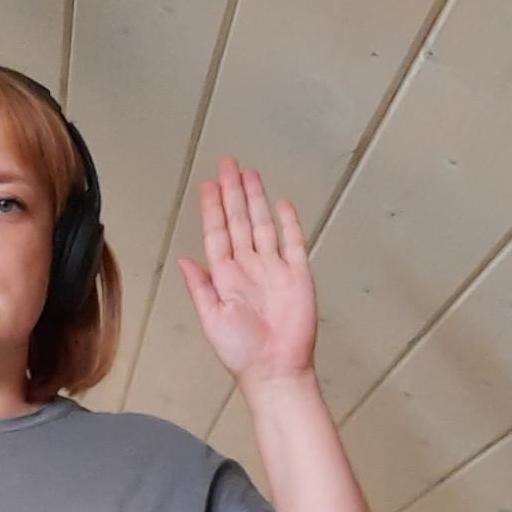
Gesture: stop